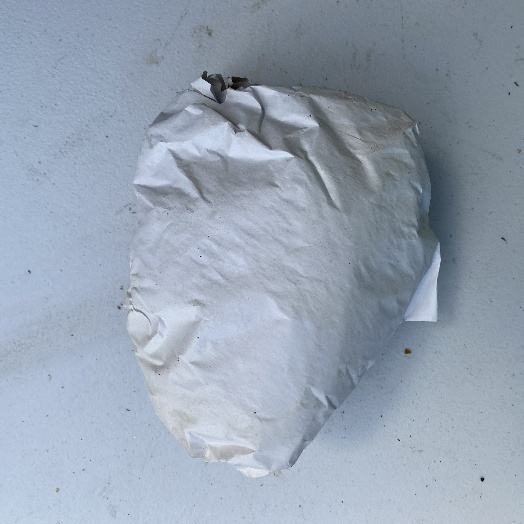
Label: Paper